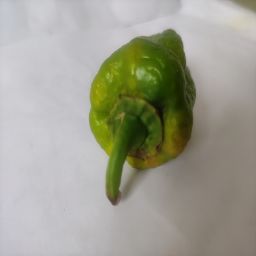
Crop: Bell Pepper
Quality: Ripe